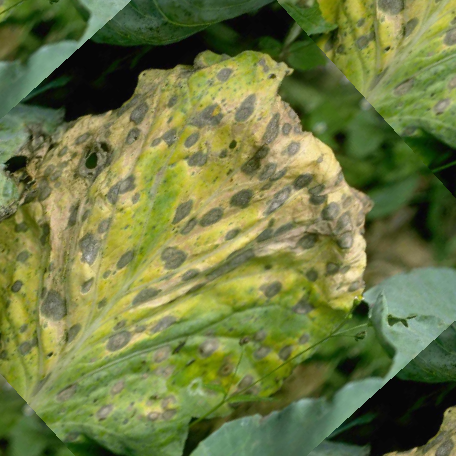
Label: Downy Mildew